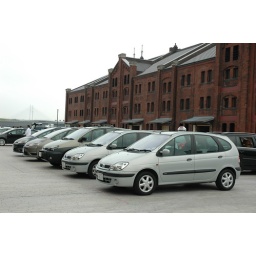
Scenery of event of French car &amp;quot;French French 2008&amp;quot; held in Yokohama red brick warehouse on June 28.